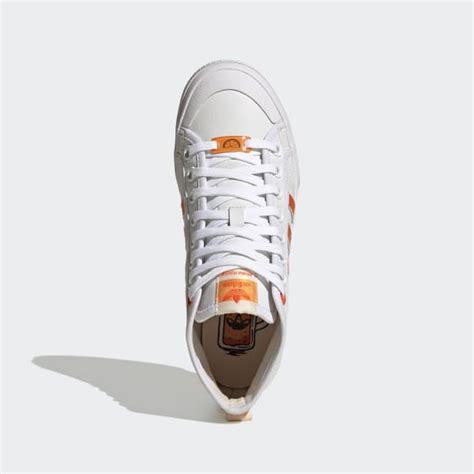
Brand: Adidas
Model: Nizza